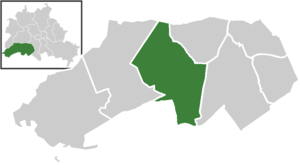
Zehlendorf
Zehlendorfs placering i bydelen Steglitz-Zehlendorf.
Zehlendorf er et område i bydelen Steglitz-Zehlendorf i det sydvestlige Berlin.